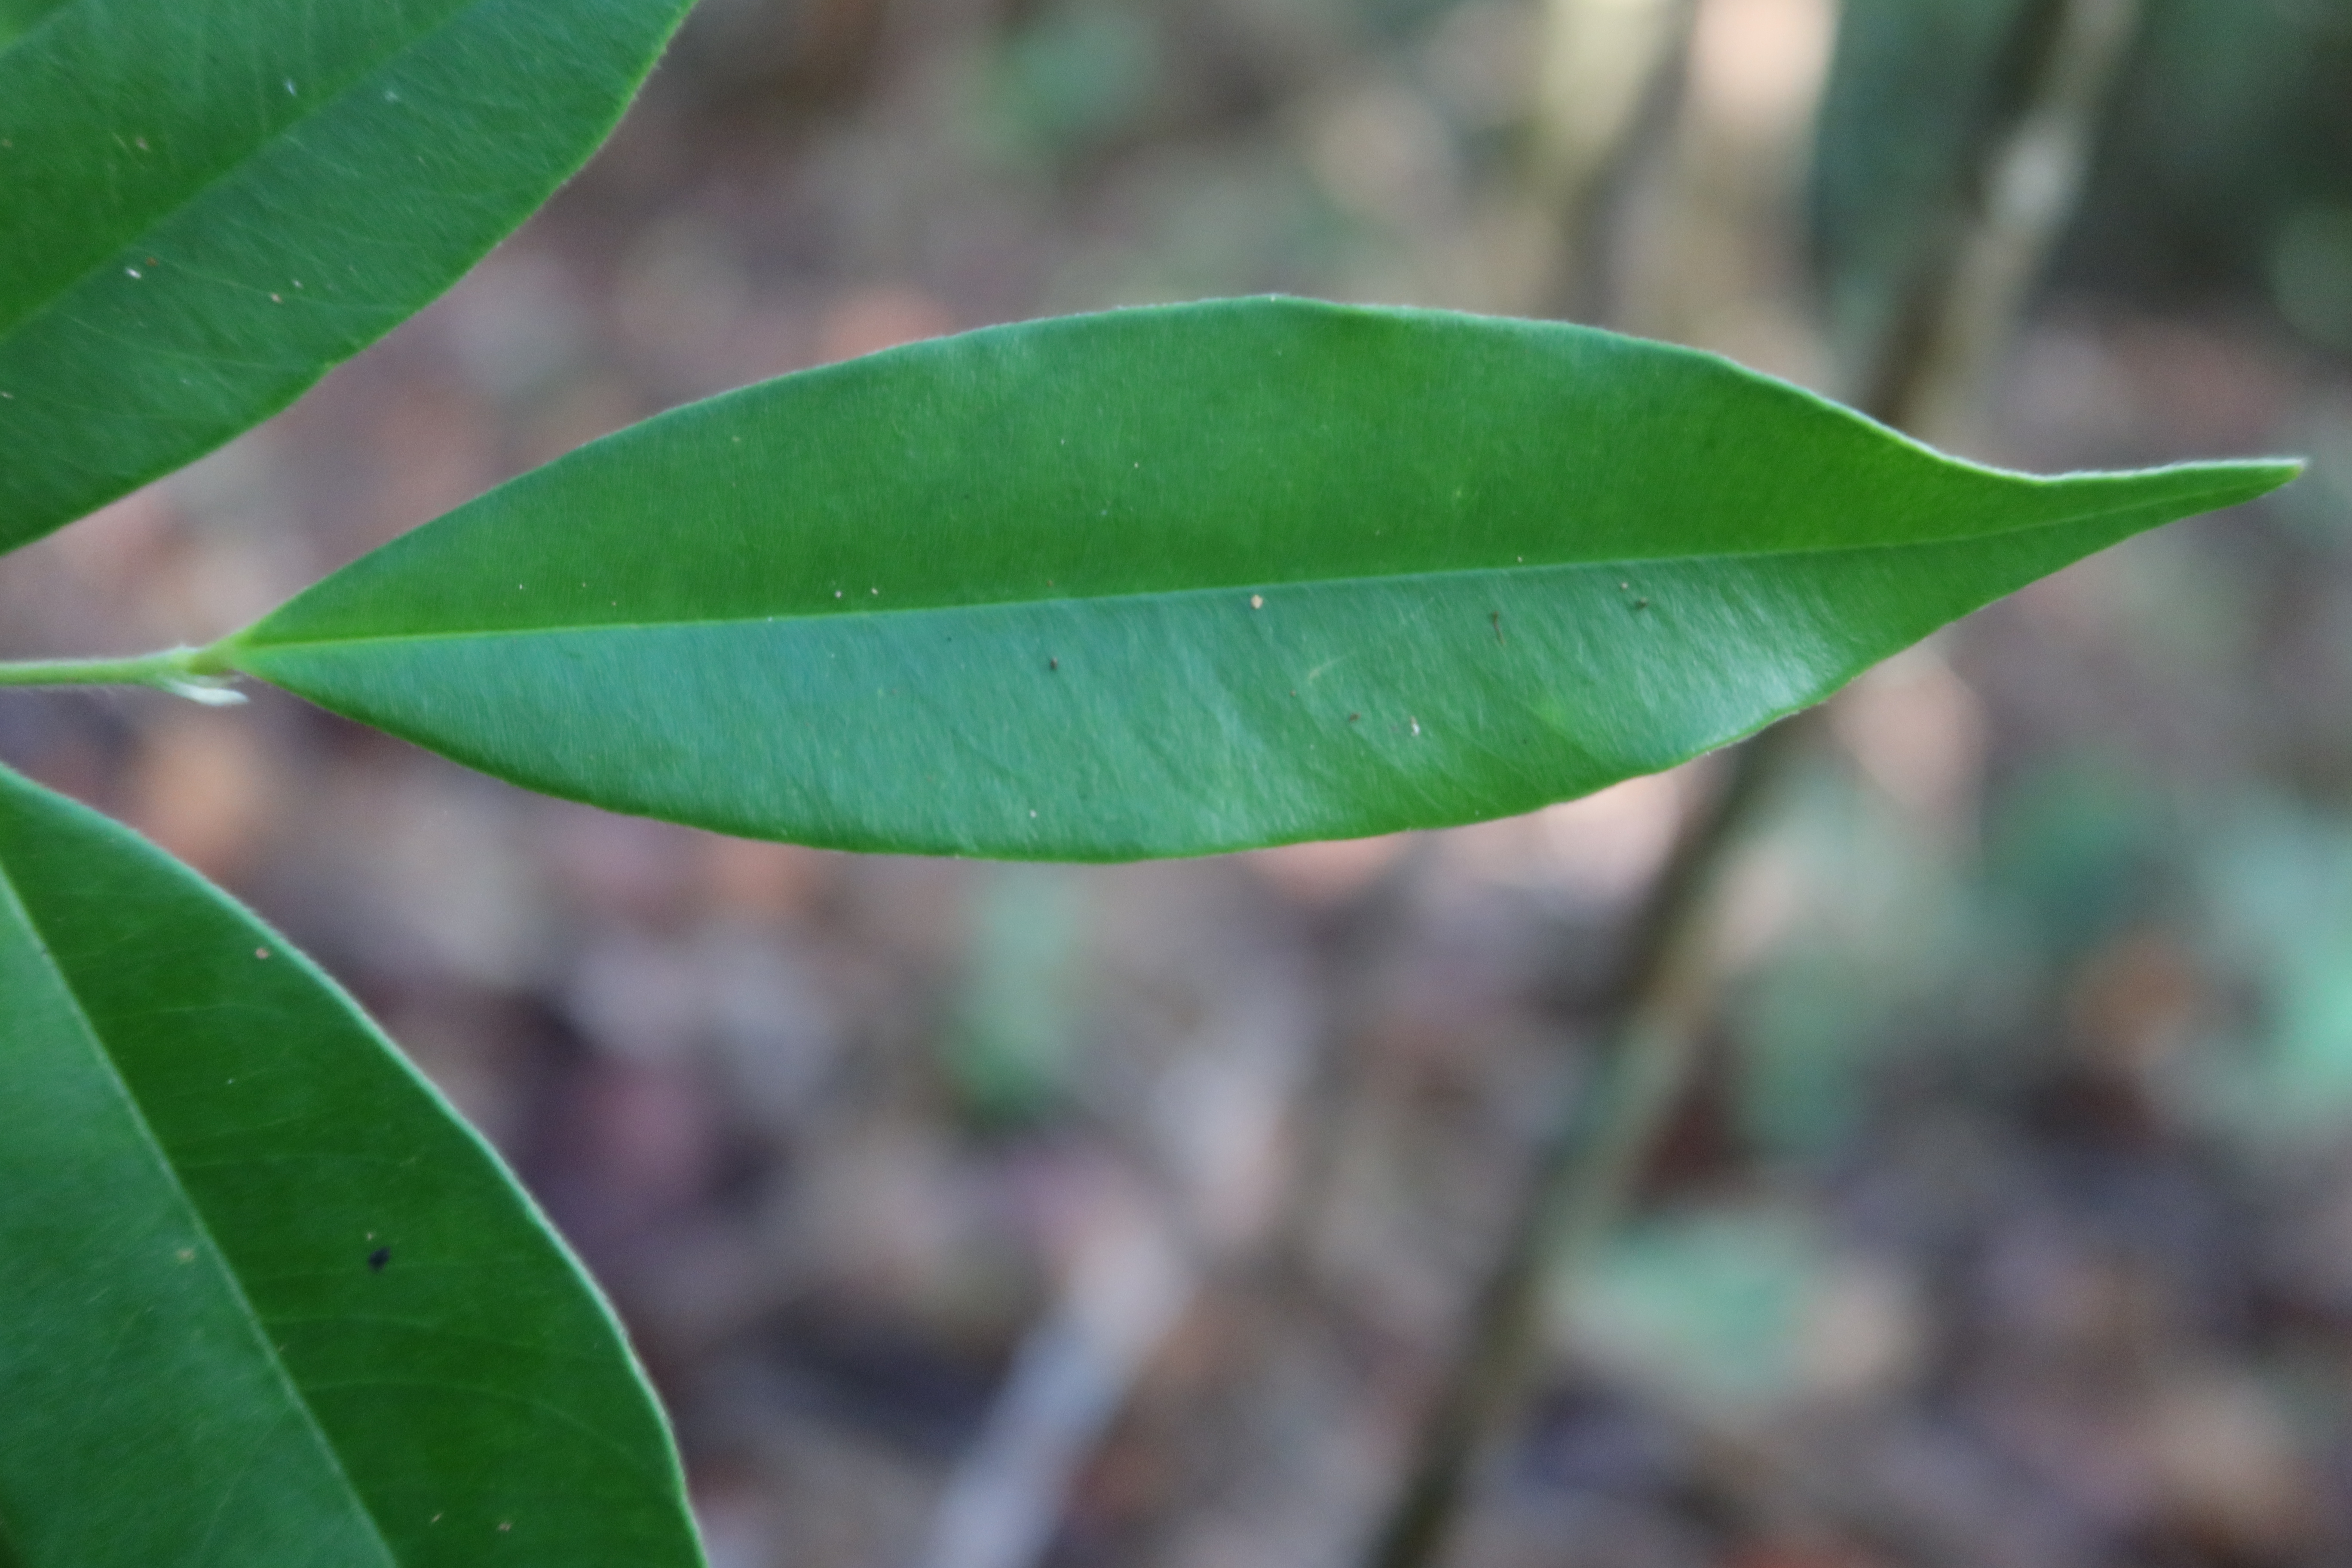
Label: Black spots